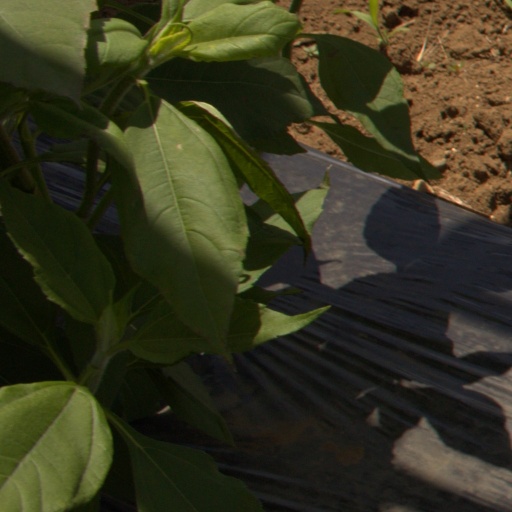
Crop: Jerusalem artichoke